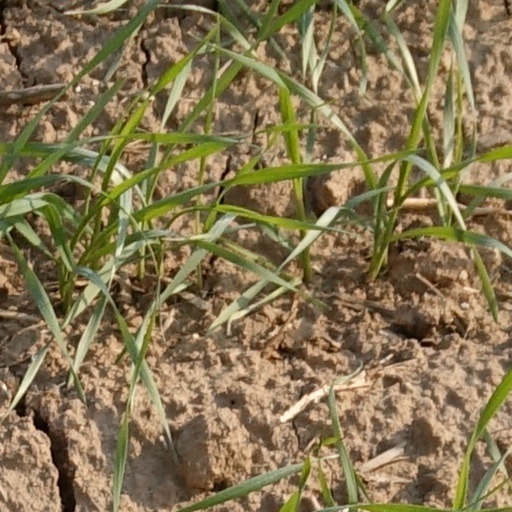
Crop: wheat